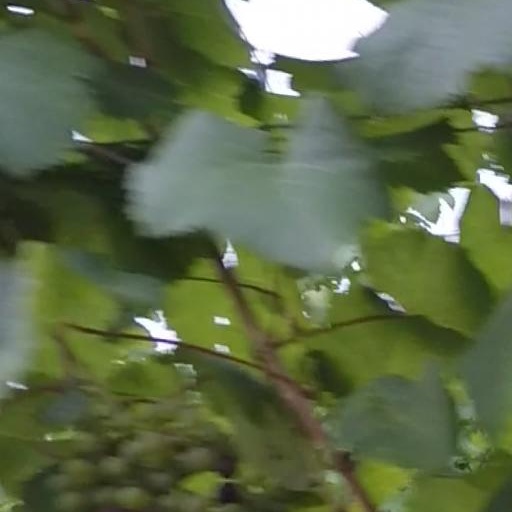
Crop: grape